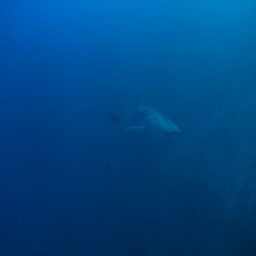
whale shark swims on a coral reef .